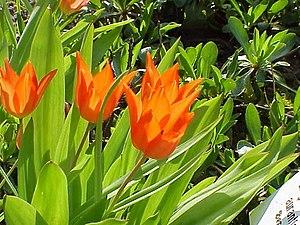
Tulipa praestans est une espèce de plantes de la famille des Liliacées.